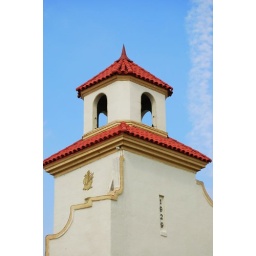
sky blue in OC, NJ